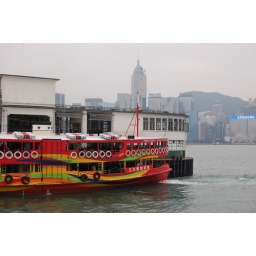
in the Skyscraper bowl - filled with water